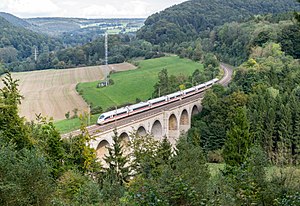
ICE 3
ICE 3 på viadukten i Paderborn-Neuenbeken.
Der er få eller ingen kildehenvisninger i denne artikel. Du kan hjælpe ved at angive kilder til de påstande som fremføres i artiklen.